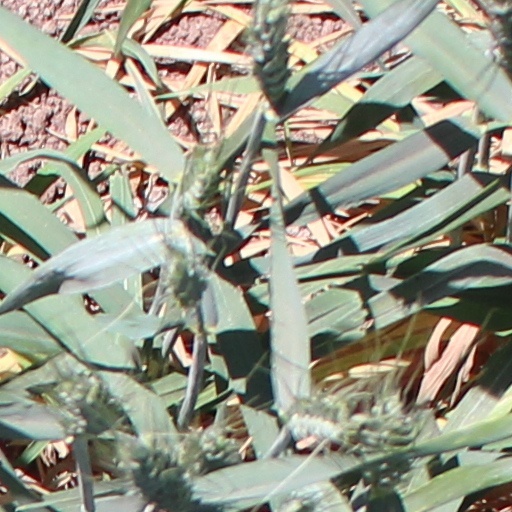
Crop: wheat